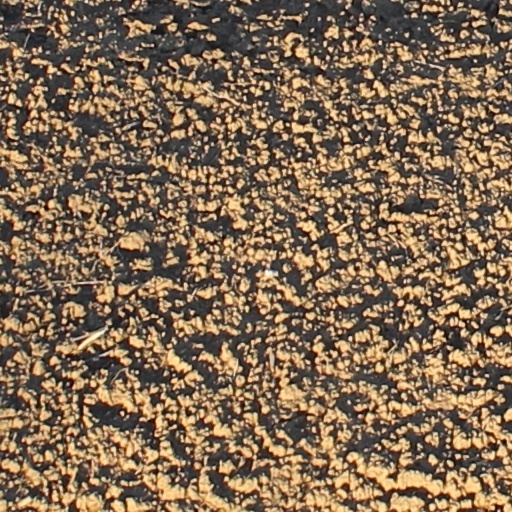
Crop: wheat